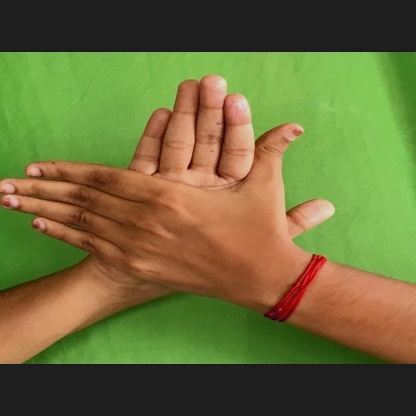
Mudra: Chakra